BMW 7 Series (F01)

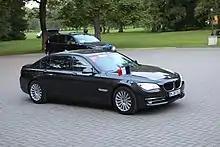
BMW 7 Series (F03)

The 750Li High Security and 760Li High Security models are the first cars to be certified with BRV 2009 and VR7 ballistics protection ratings. Security upgrades include undercarriage armour, thick multi-layer laminated glass and armour plating on the doors, roof, body pillars, front footwell and rear bulkhead. Due to the added weight of the security upgrades, suspension components such as the shock absorbers and strut tops were upgraded. Options included an intercom system between the passengers and the driver, an alarm, a fire extinguisher with temperature sensor, irritant gas sensors (to warn of dangerous gasses in the passenger area), a fresh-air supply system and a compartment for two machine guns in the centre console.